Aaron Lucius Chapin

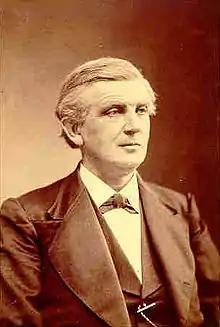
Aaron Lucius Chapin

Aaron Lucius Chapin (February 6, 1817 – July 22, 1892) was an American minister and the first president of Beloit College.